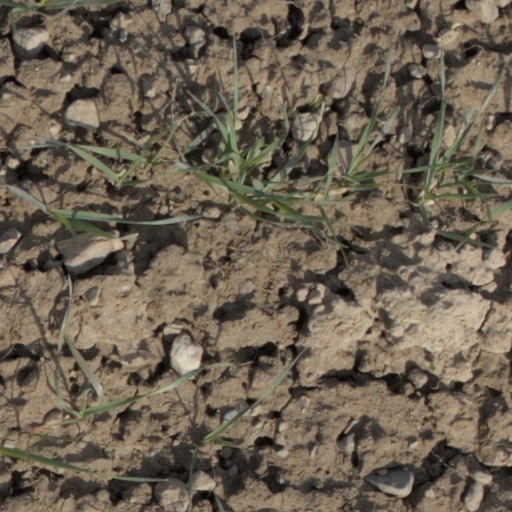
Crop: wheat